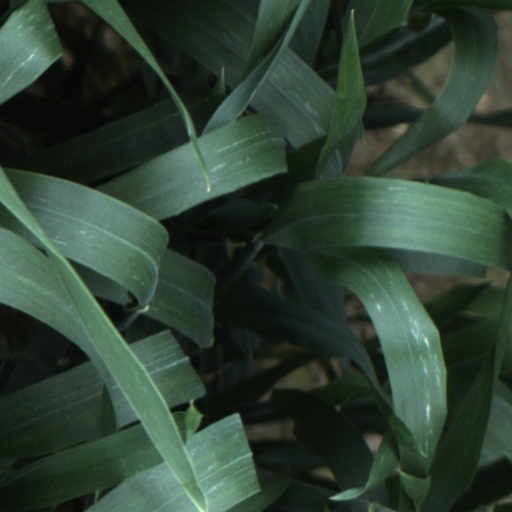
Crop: wheat